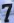
Number: 7